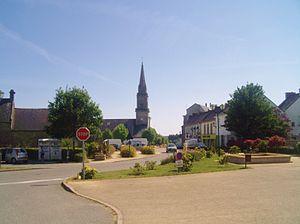
le bourg d'Inguiniel (commune du Morbihan)